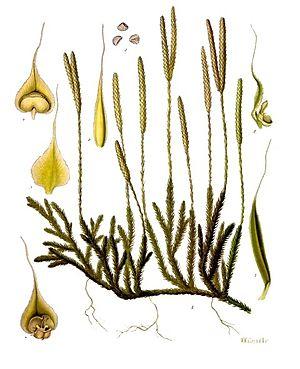
Le Lycopode en massue, Lycopode en massue, Herbe aux massues ou Lycopode officinal est un lycopode de la famille des Lycopodiaceae.